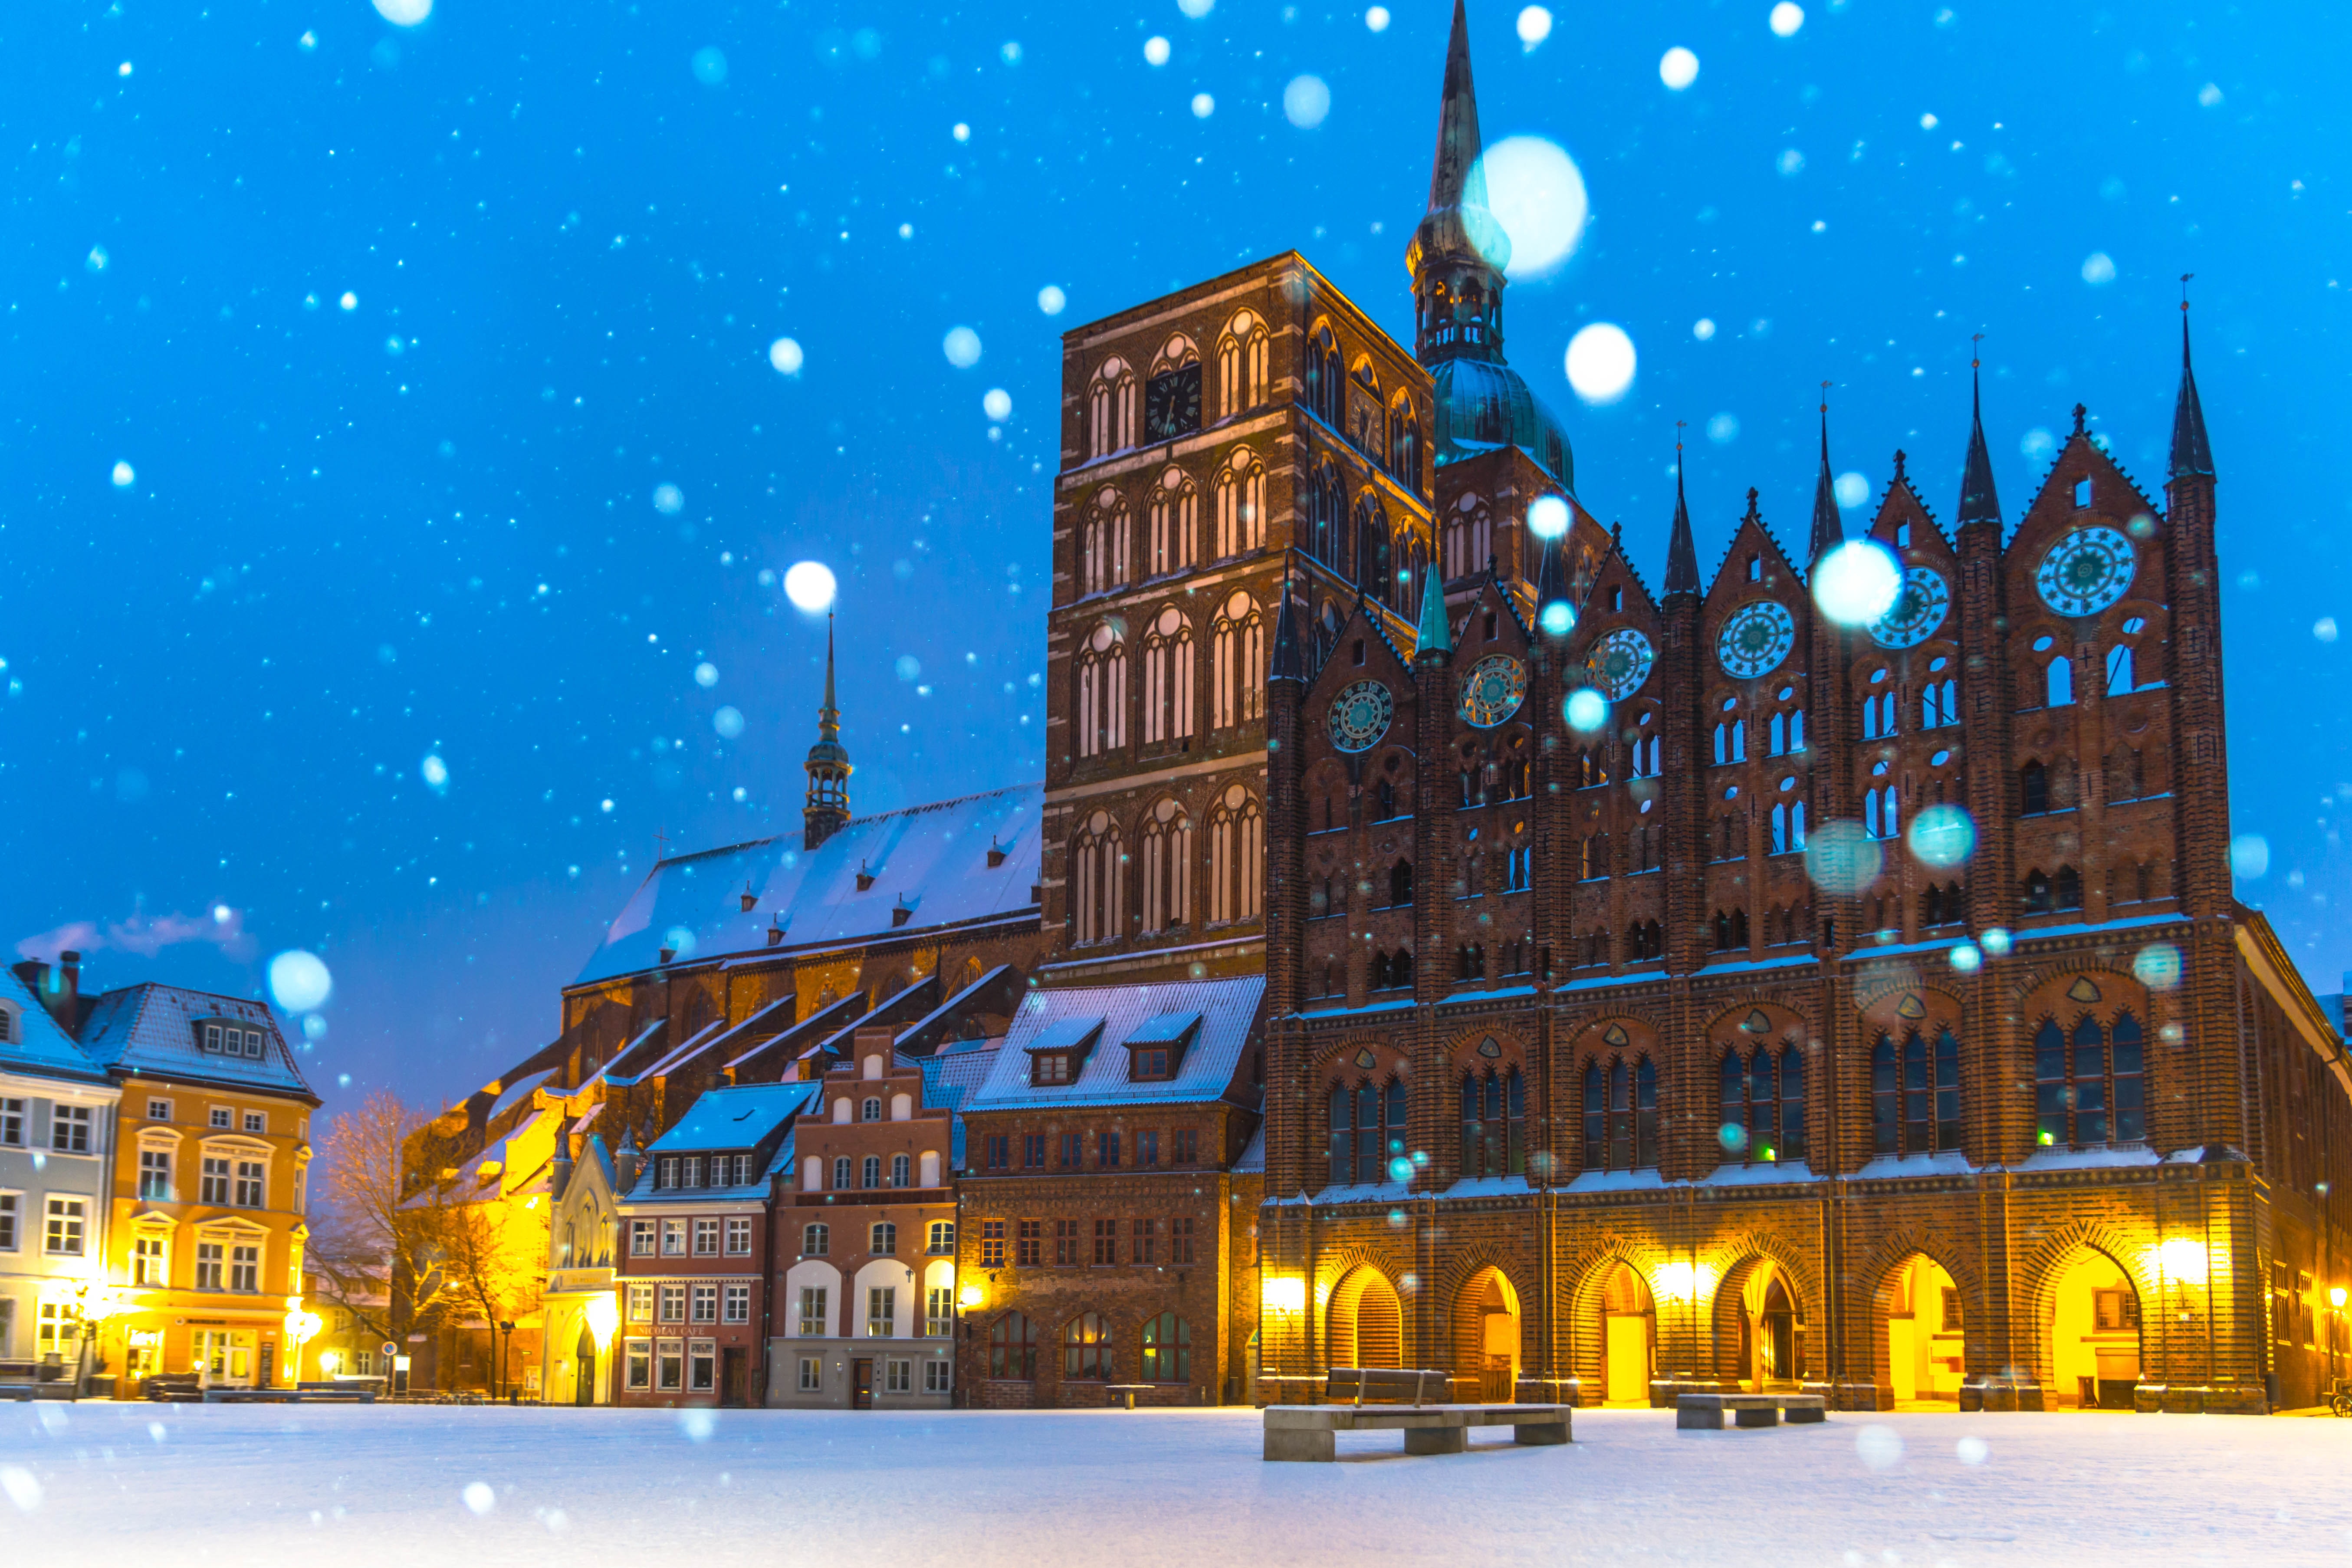
winter, landmark, snow, architecture, blue, sky, town, light, building, night, city, lighting, church, evening, tree, steeple, facade, christmas eve, cathedral, place of worship, freezing, mixed use, christmas, house, metropolis